Neil Back

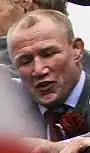
Back celebrating the English 2003 World Cup victory.

Neil Antony Back MBE (born 16 January 1969) is an English former rugby union player and coach. He played as an open-side flanker for Nottingham and Leicester Tigers, and won 66 international caps for England and 5 for the British & Irish Lions.